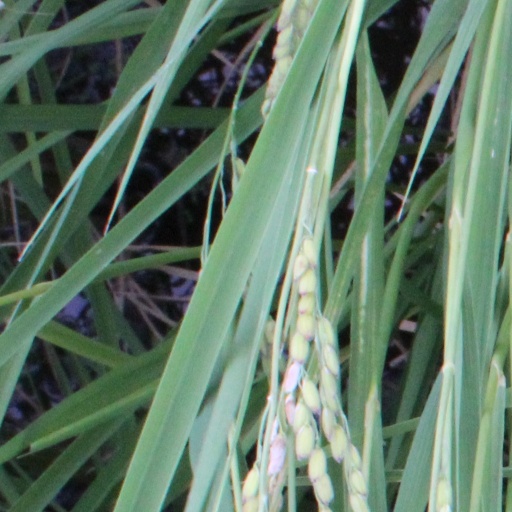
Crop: rice